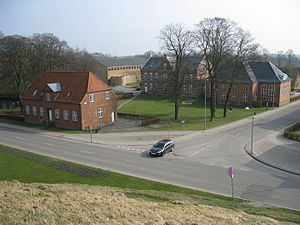
Jelling Statsseminarium
Jelling Statsseminarium
Jelling Statsseminarium
Jelling Seminarium er et kombineret lærer- og pædagogseminarium, som er en del af Professionshøjskolen University College Lillebælt.